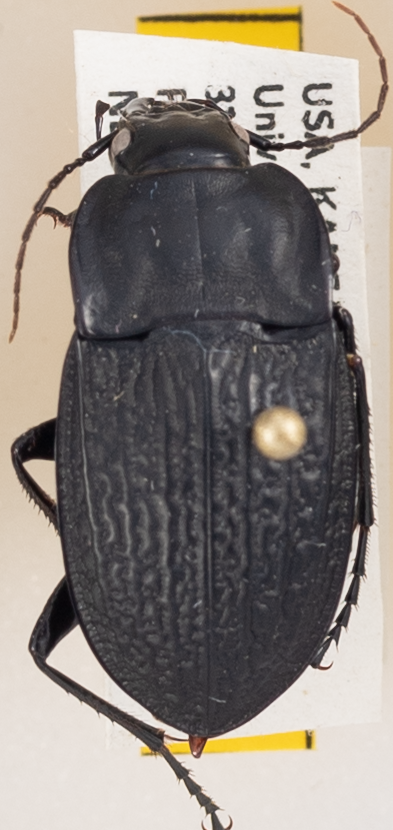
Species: Dicaelus sculptilis
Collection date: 2018-05-29
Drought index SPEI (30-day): -1.098
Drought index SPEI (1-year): -0.1
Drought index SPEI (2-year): -0.438